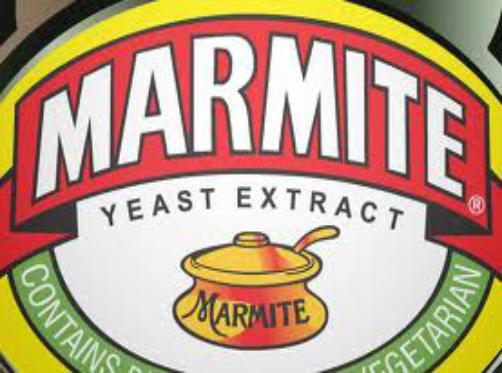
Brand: Marmite
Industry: Food